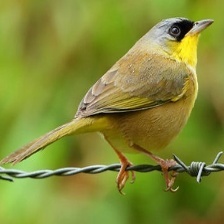
Species: ALTAMIRA YELLOWTHROAT
Scientific name: GEOTHLYPIS FLAVOVELATA